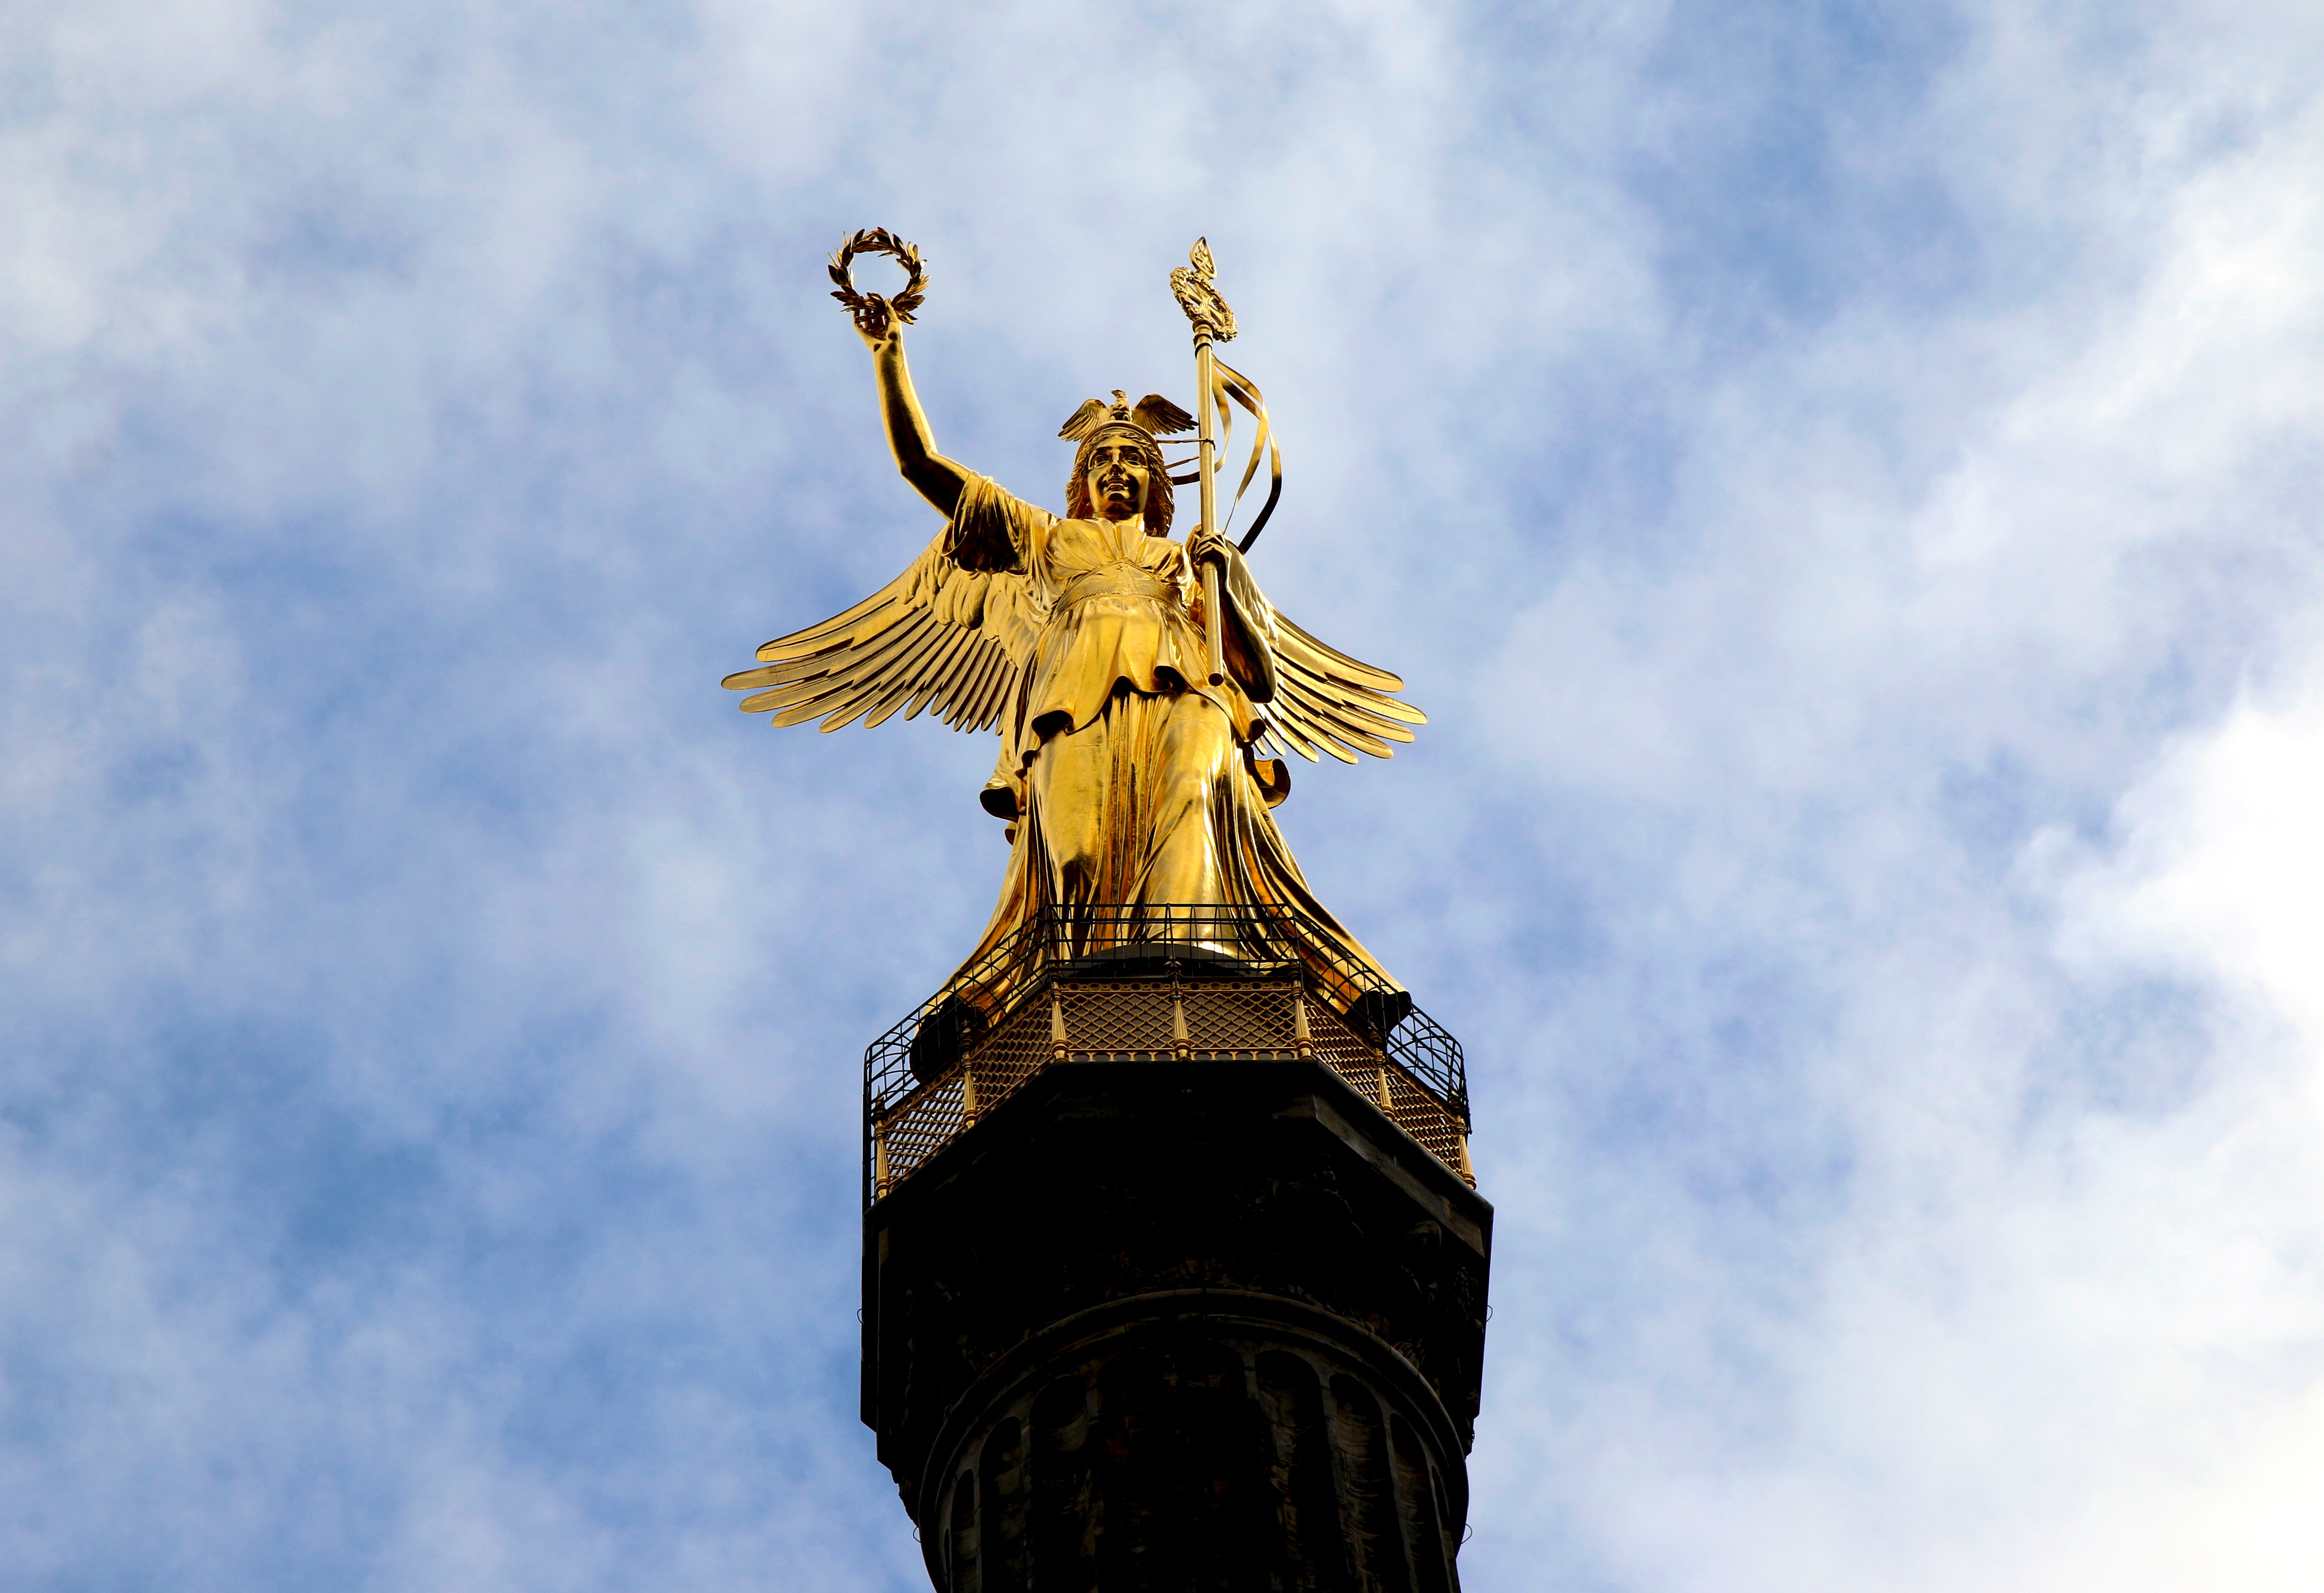
monument, statue, pillar, landmark, attraction, places of interest, sculpture, capital, clouds, gold, temple, berlin, tourist attraction, mythology, imposing, siegess ule, gold else